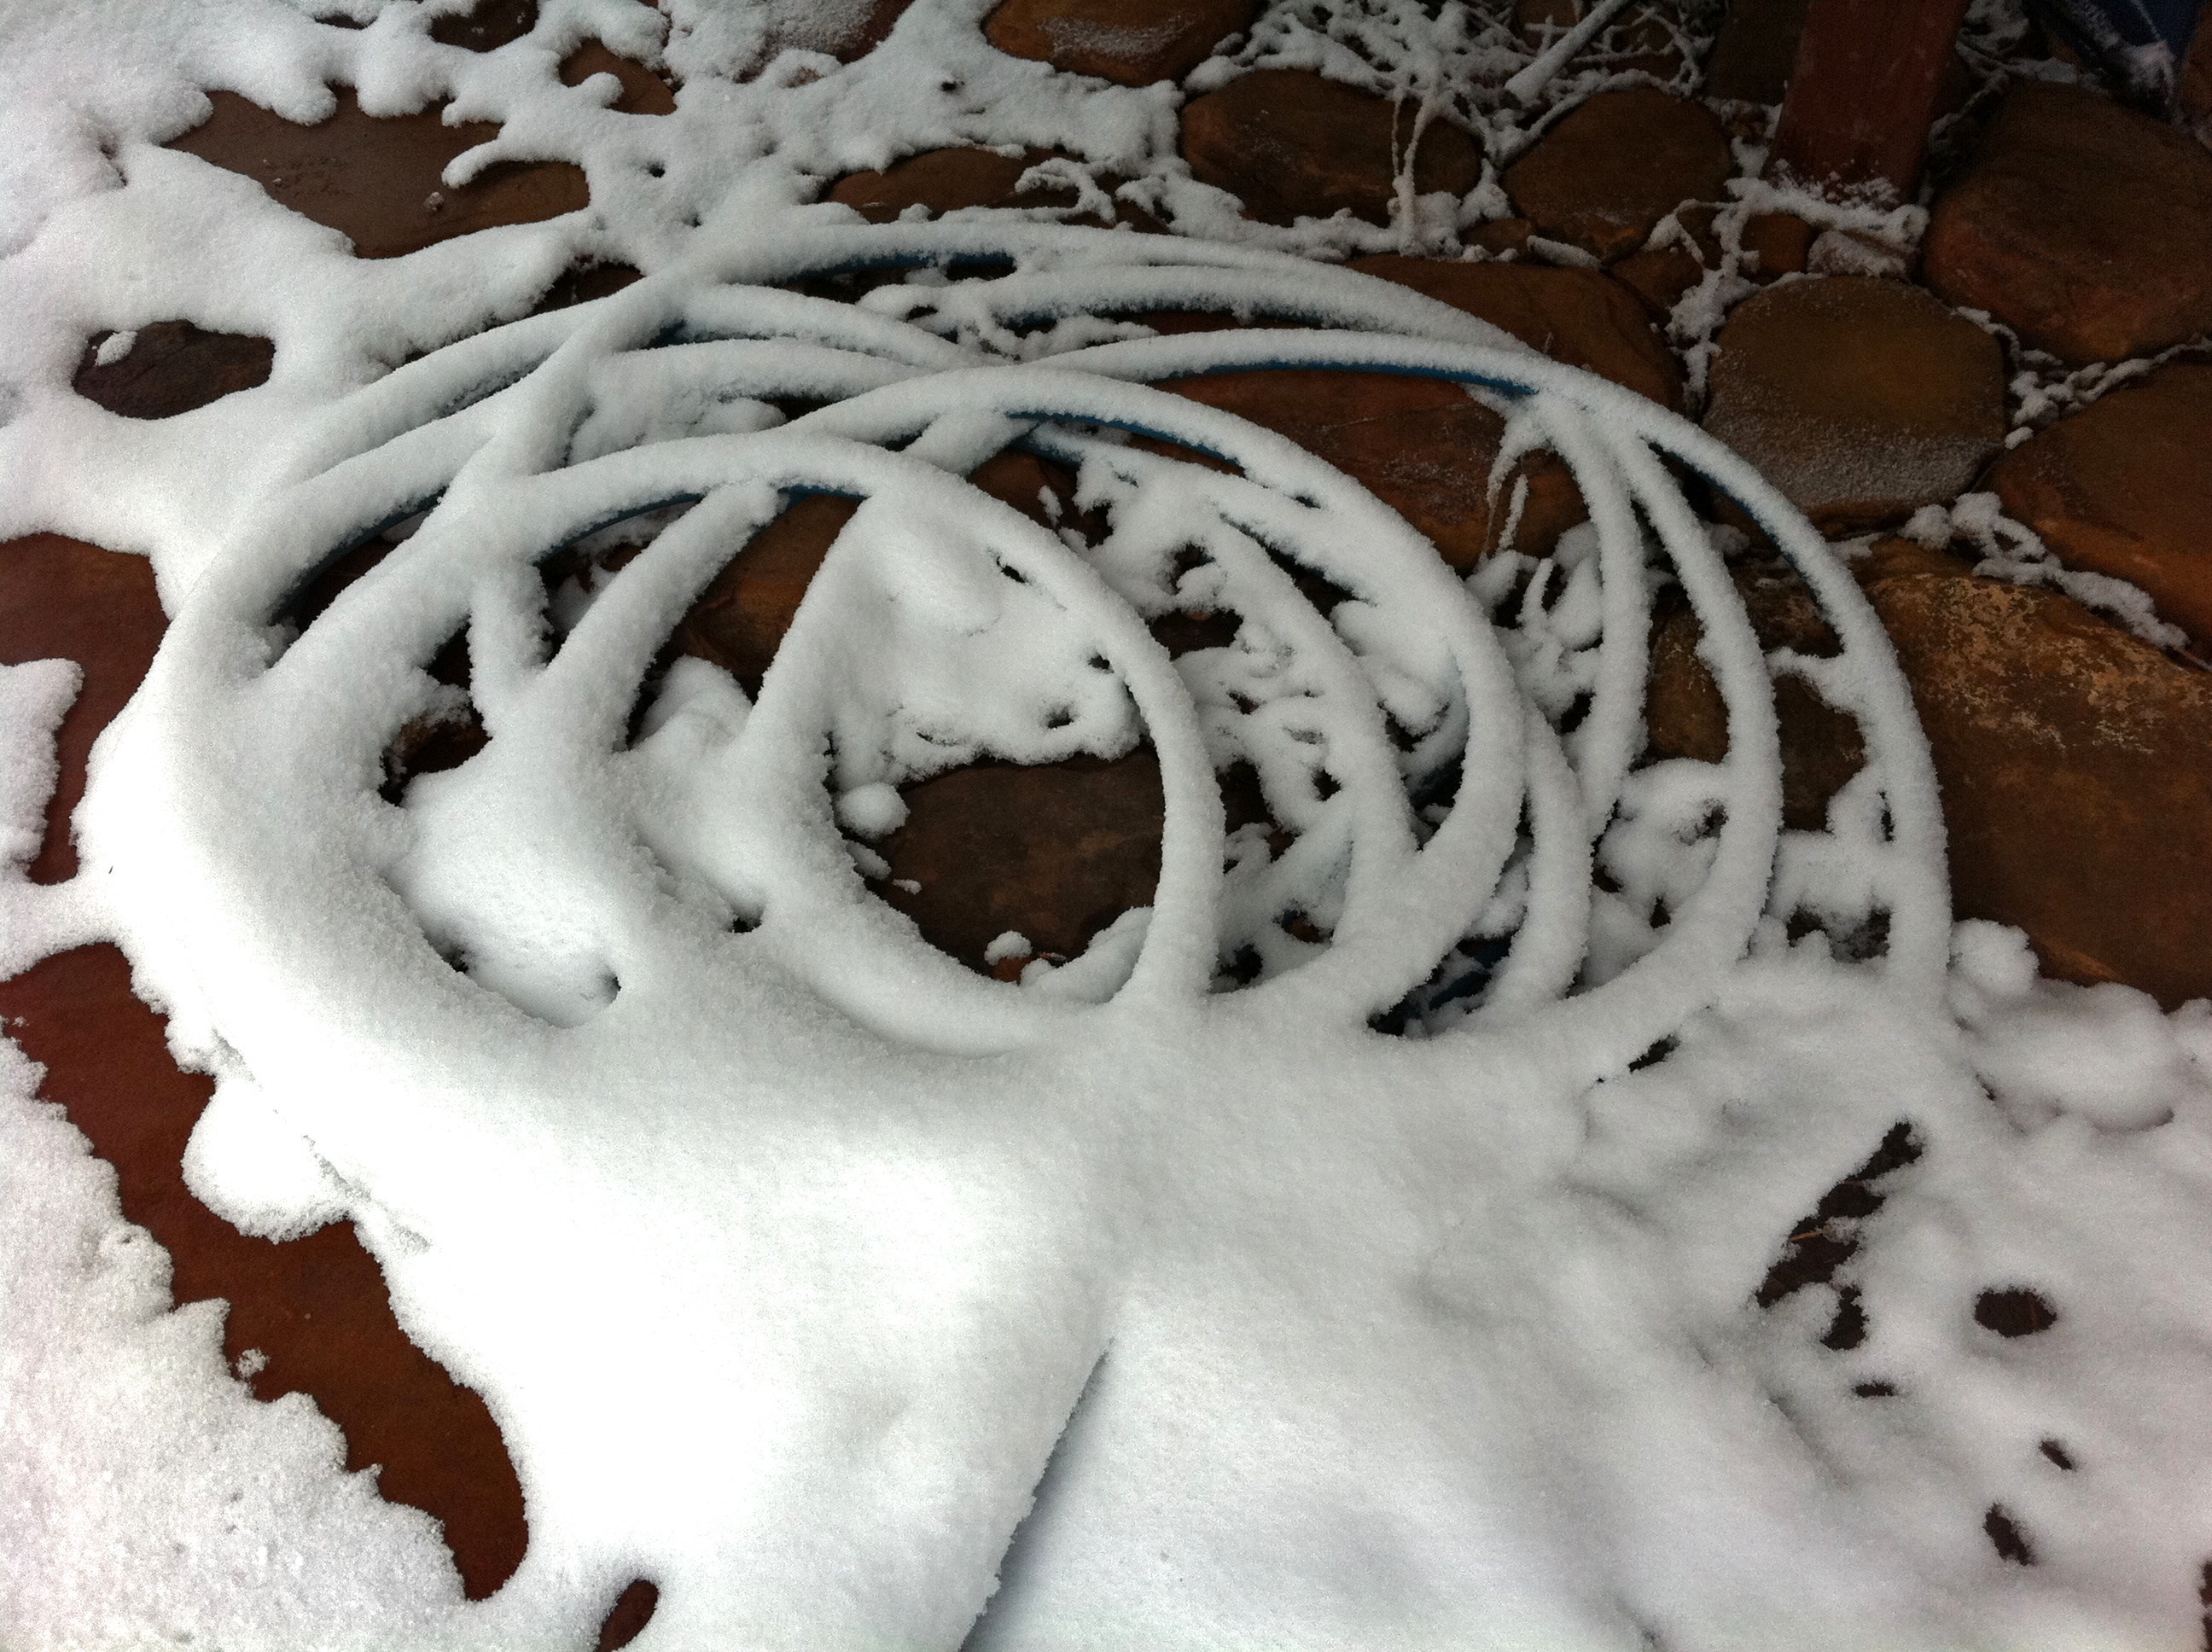
branch, snow, winter, white, flower, pattern, food, weather, dessert, season, icing, freezing, flavor